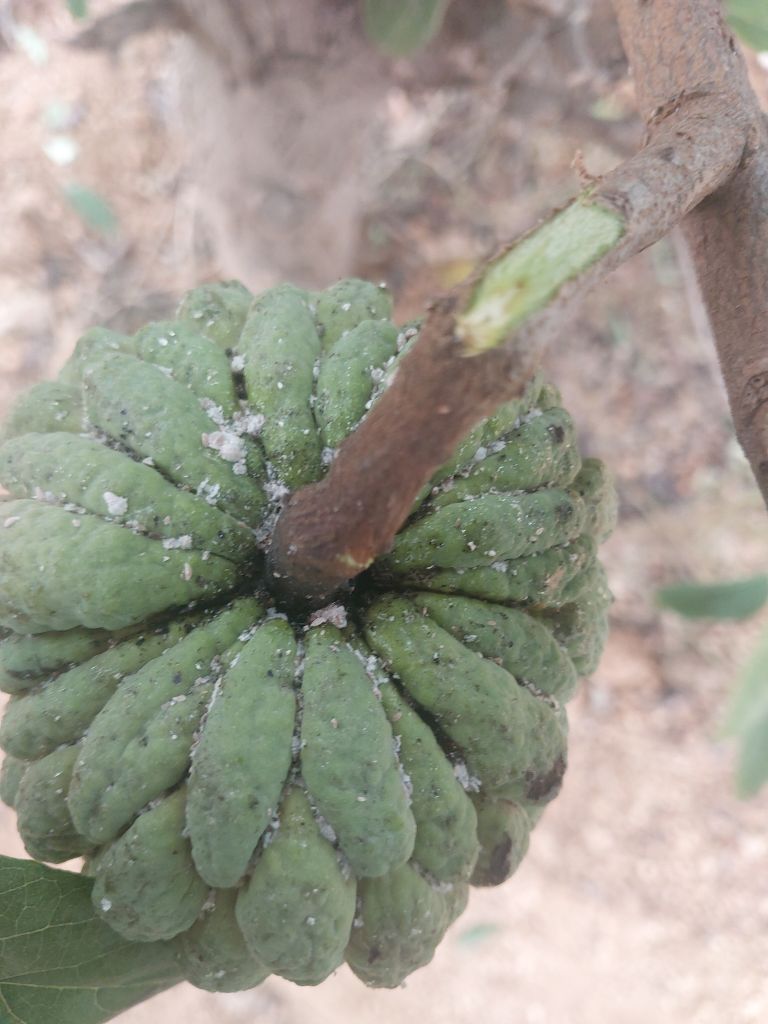
Disease label: Blank Canker